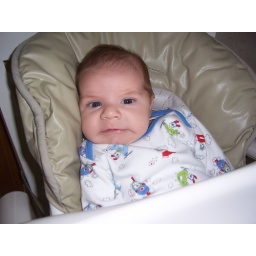
Tom is sitting in his chair at the dinner table